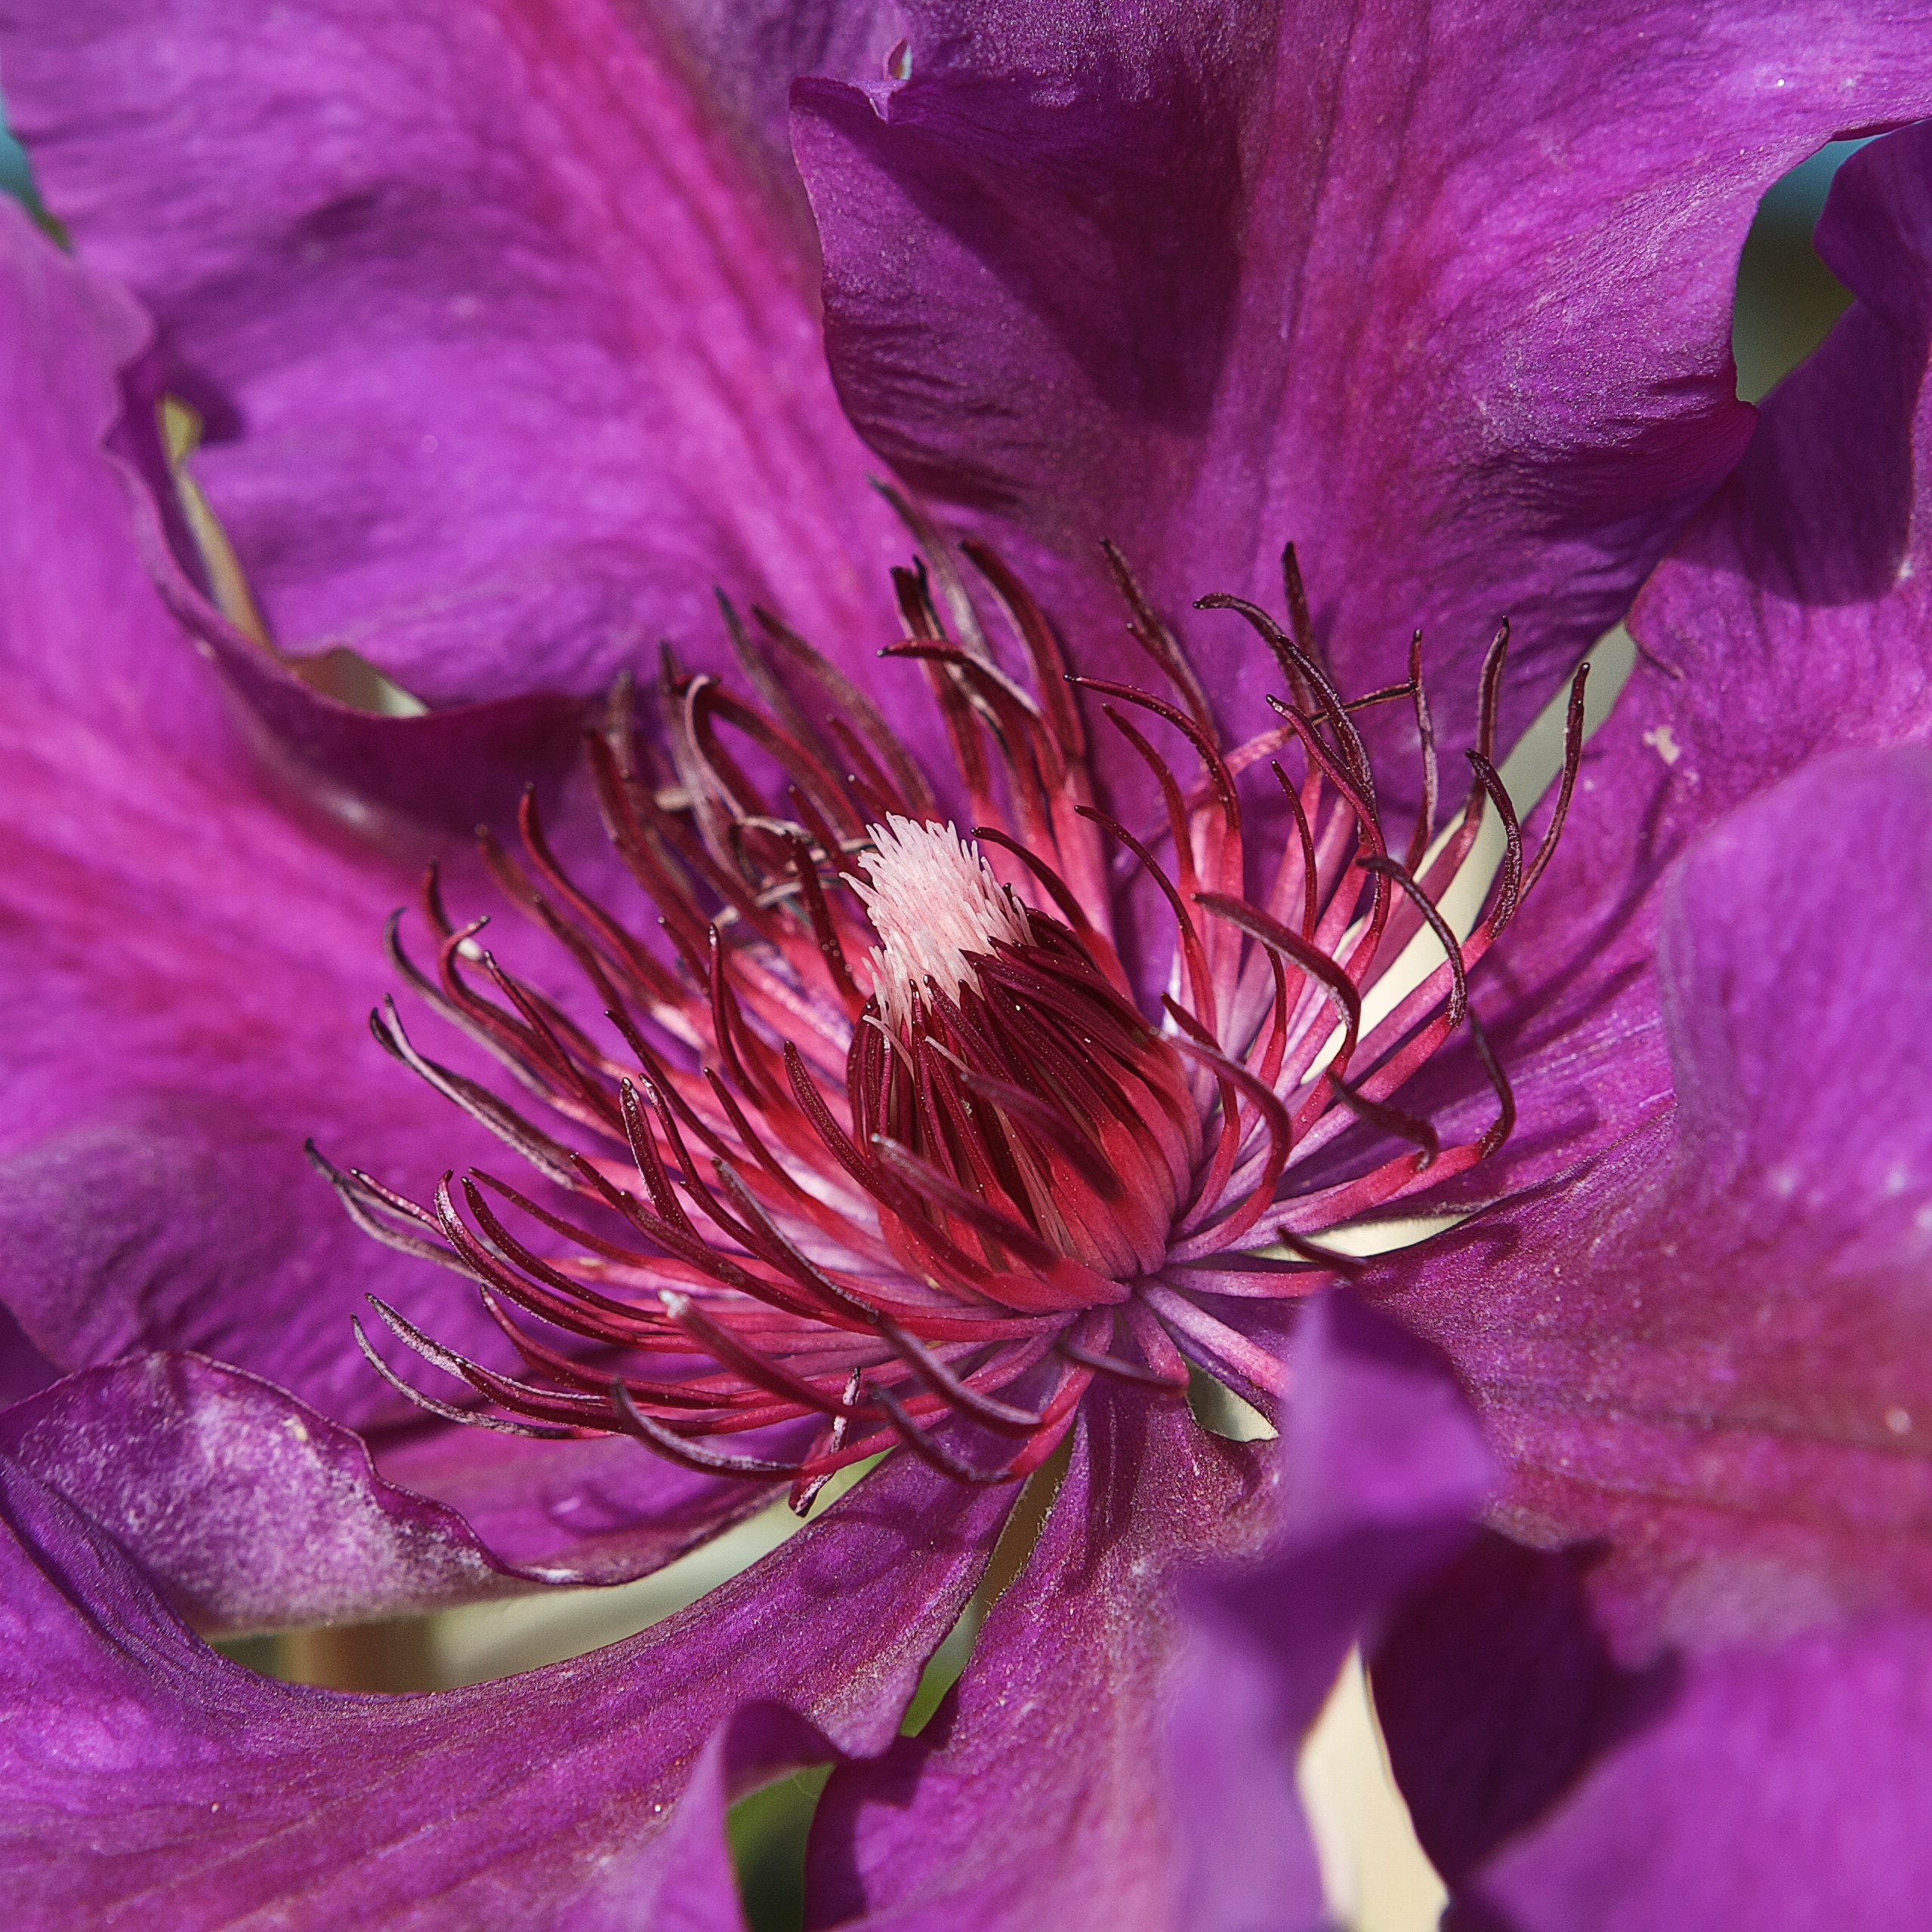
outdoor, blossom, plant, flower, purple, petal, bloom, summer, color, blooming, climbing, flora, perennial, gardening, decorative, shrub, rhododendron, ornamental, clematis, flowering, macro photography, flowering plant, woody plant, land plant